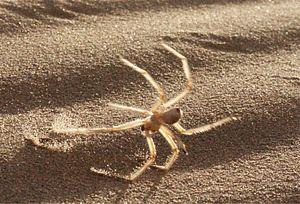
Cebrennus rechenbergi est une espèce d'araignées aranéomorphes de la famille des Sparassidae.